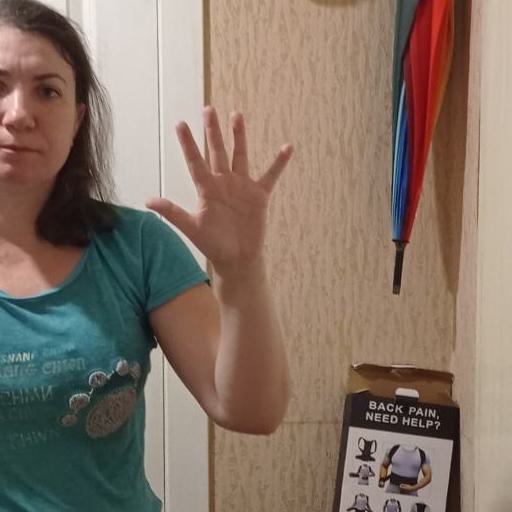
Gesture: palm